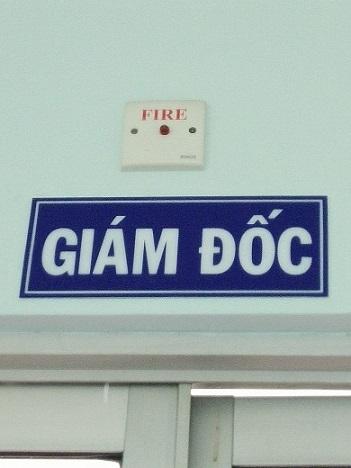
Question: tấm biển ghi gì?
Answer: ghi: giám đốc